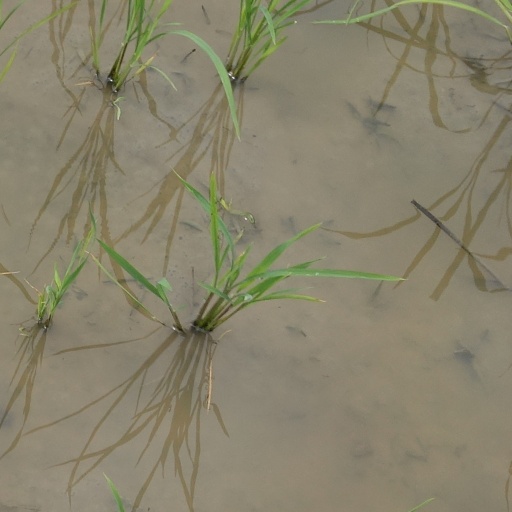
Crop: rice